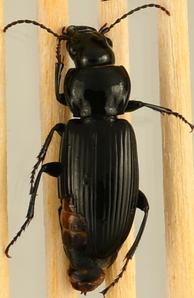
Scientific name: Pterostichus melanarius
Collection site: Steigerwaldt Land Services Site (STEI), plot STEI_002